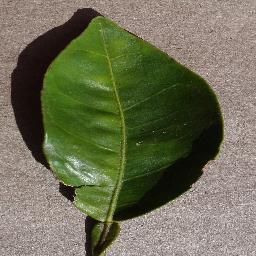
Label: Orange___Haunglongbing_(Citrus_greening)